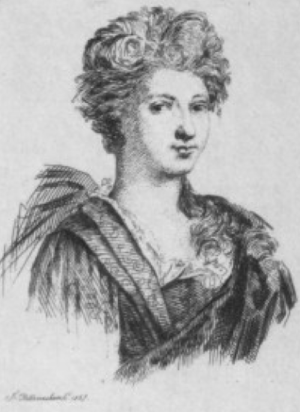
Catherine Leclerc du Rosé, dite Mademoiselle de Brie, femme d'Edme Villequin dit de Brie, est une actrice française née en 1630 et morte vers 1706. Elle appartient à la troupe de Molière dès 1650, puis entre à la Comédie-Française lors de la formation de cette troupe en 1680.
Catherine Leclerc du Rosé, dite Mˡˡᵉ de Brie, femme d'Edme Villequin, dit de Brie, est une actrice française.